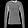
Label: Pullover